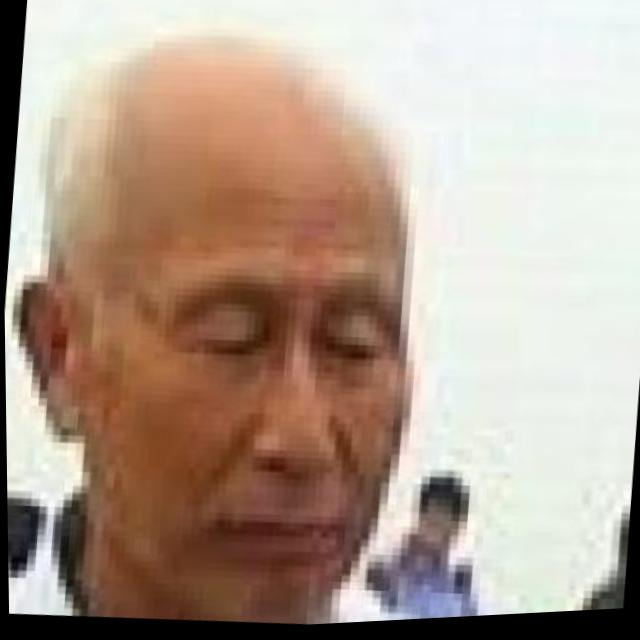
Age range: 45-64